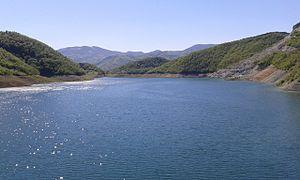
L'église Saint-Michel de Tubravić est une église orthodoxe serbe serbe située à Tubravić, dans le district de Kolubara et sur le territoire de la Ville de Valjevo en Serbie. Elle est inscrite sur la liste des monuments culturels protégés de la République de Serbie.